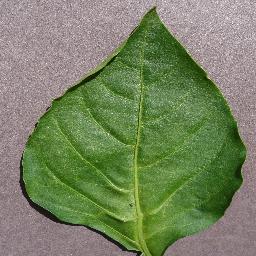
Label: Pepper,_bell___healthy